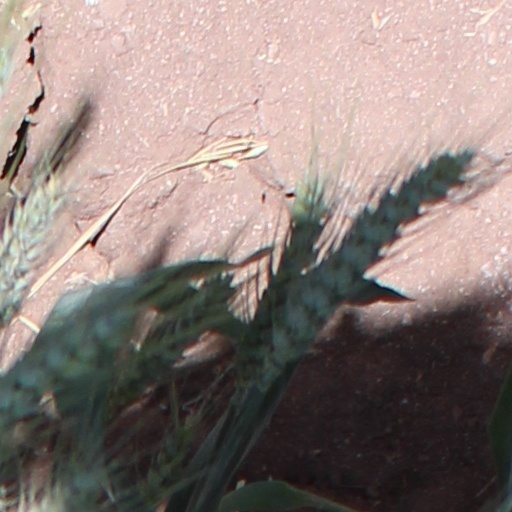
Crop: wheat